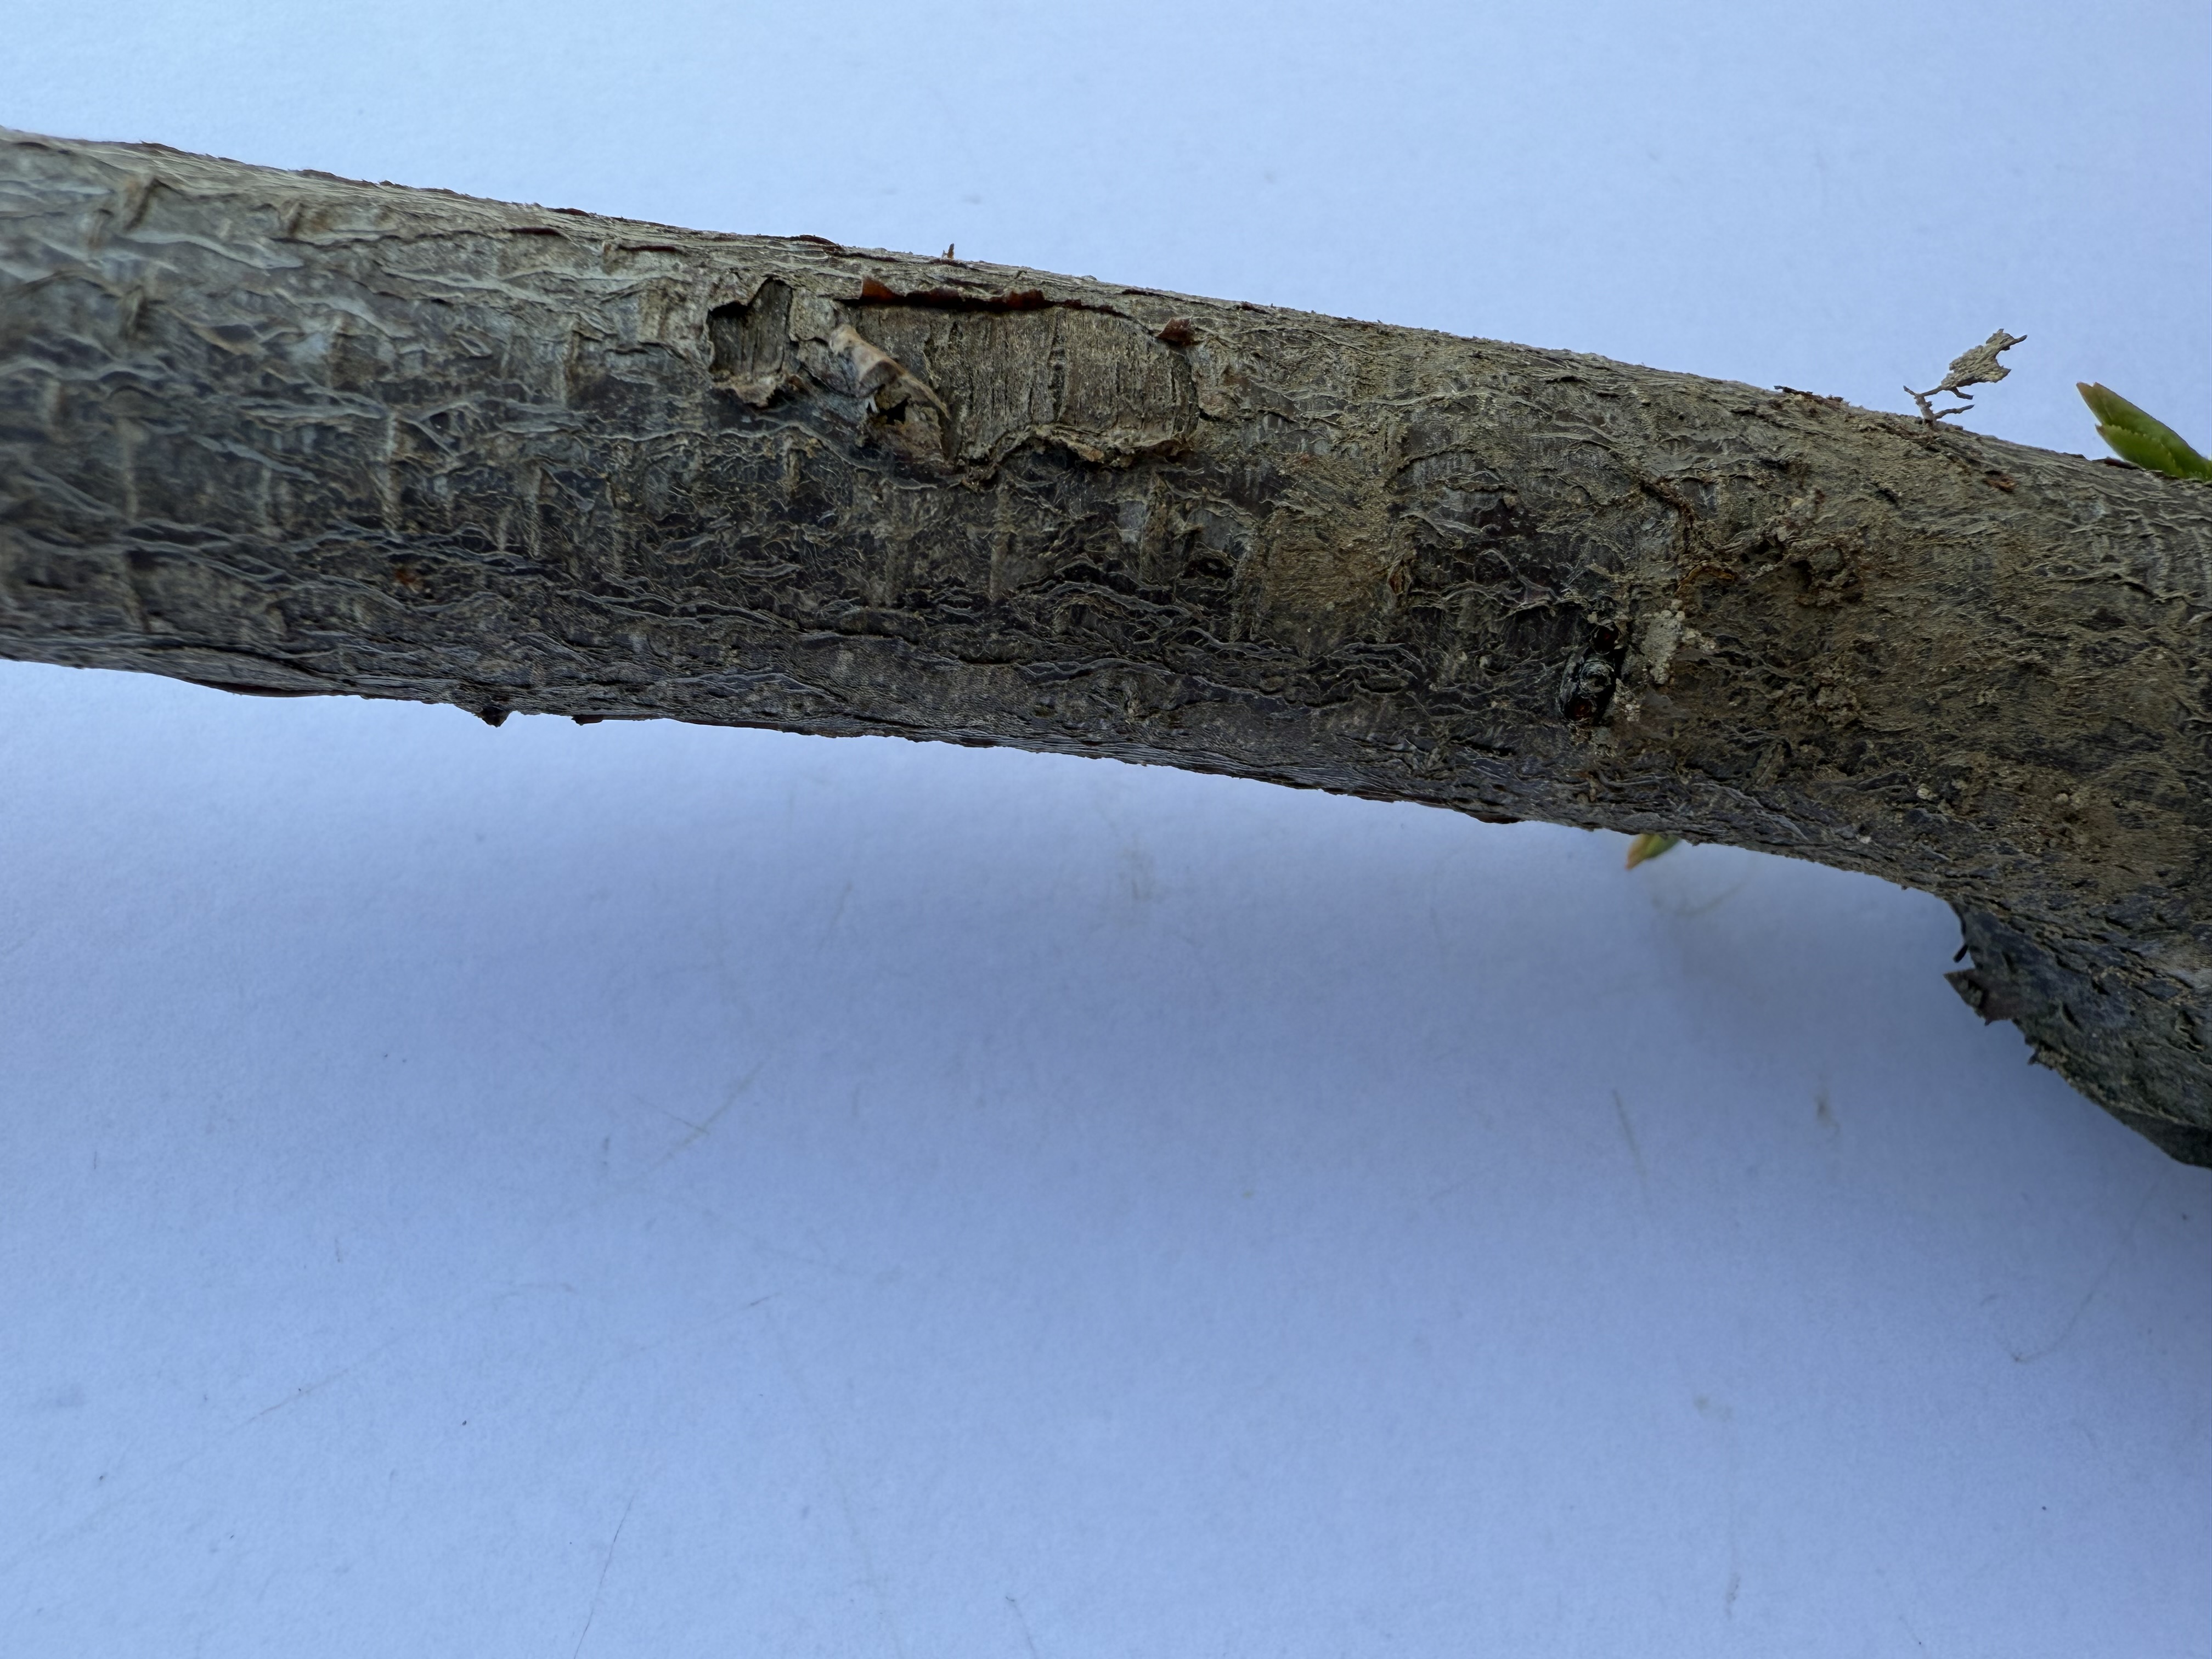
Variety: Angeleno Plum